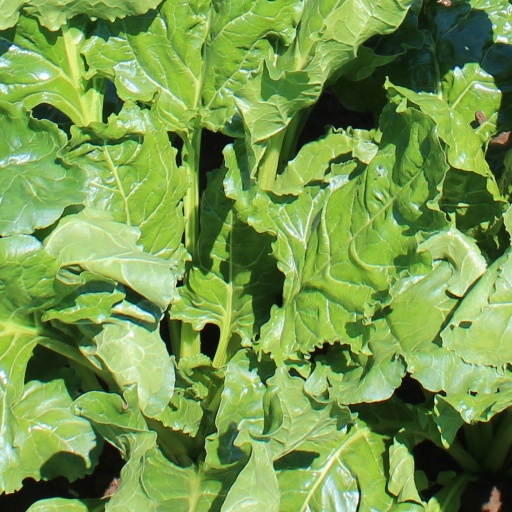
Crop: sugar beet